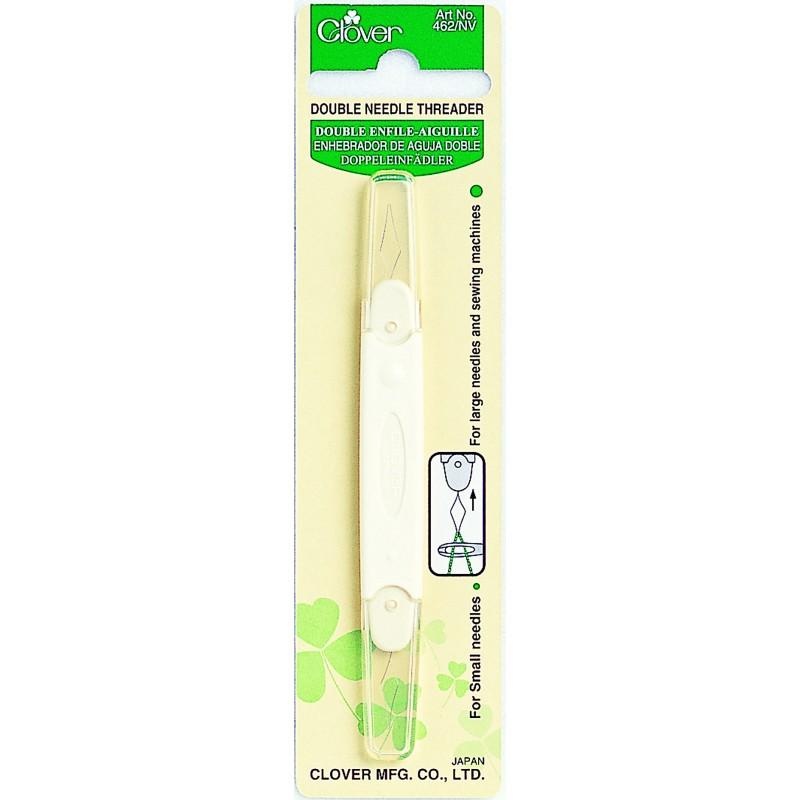
Clover - Double Needle Threader
Brand: Bolt Fabric Boutique
You can thread both large-sized needles and small-sized needles.
Category: Arts & Entertainment > Hobbies & Creative Arts > Arts & Crafts > Art & Crafting Tools > Thread & Yarn Tools > Needle Threaders > Handheld Needle Threaders